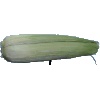
Label: Corn Husk 1